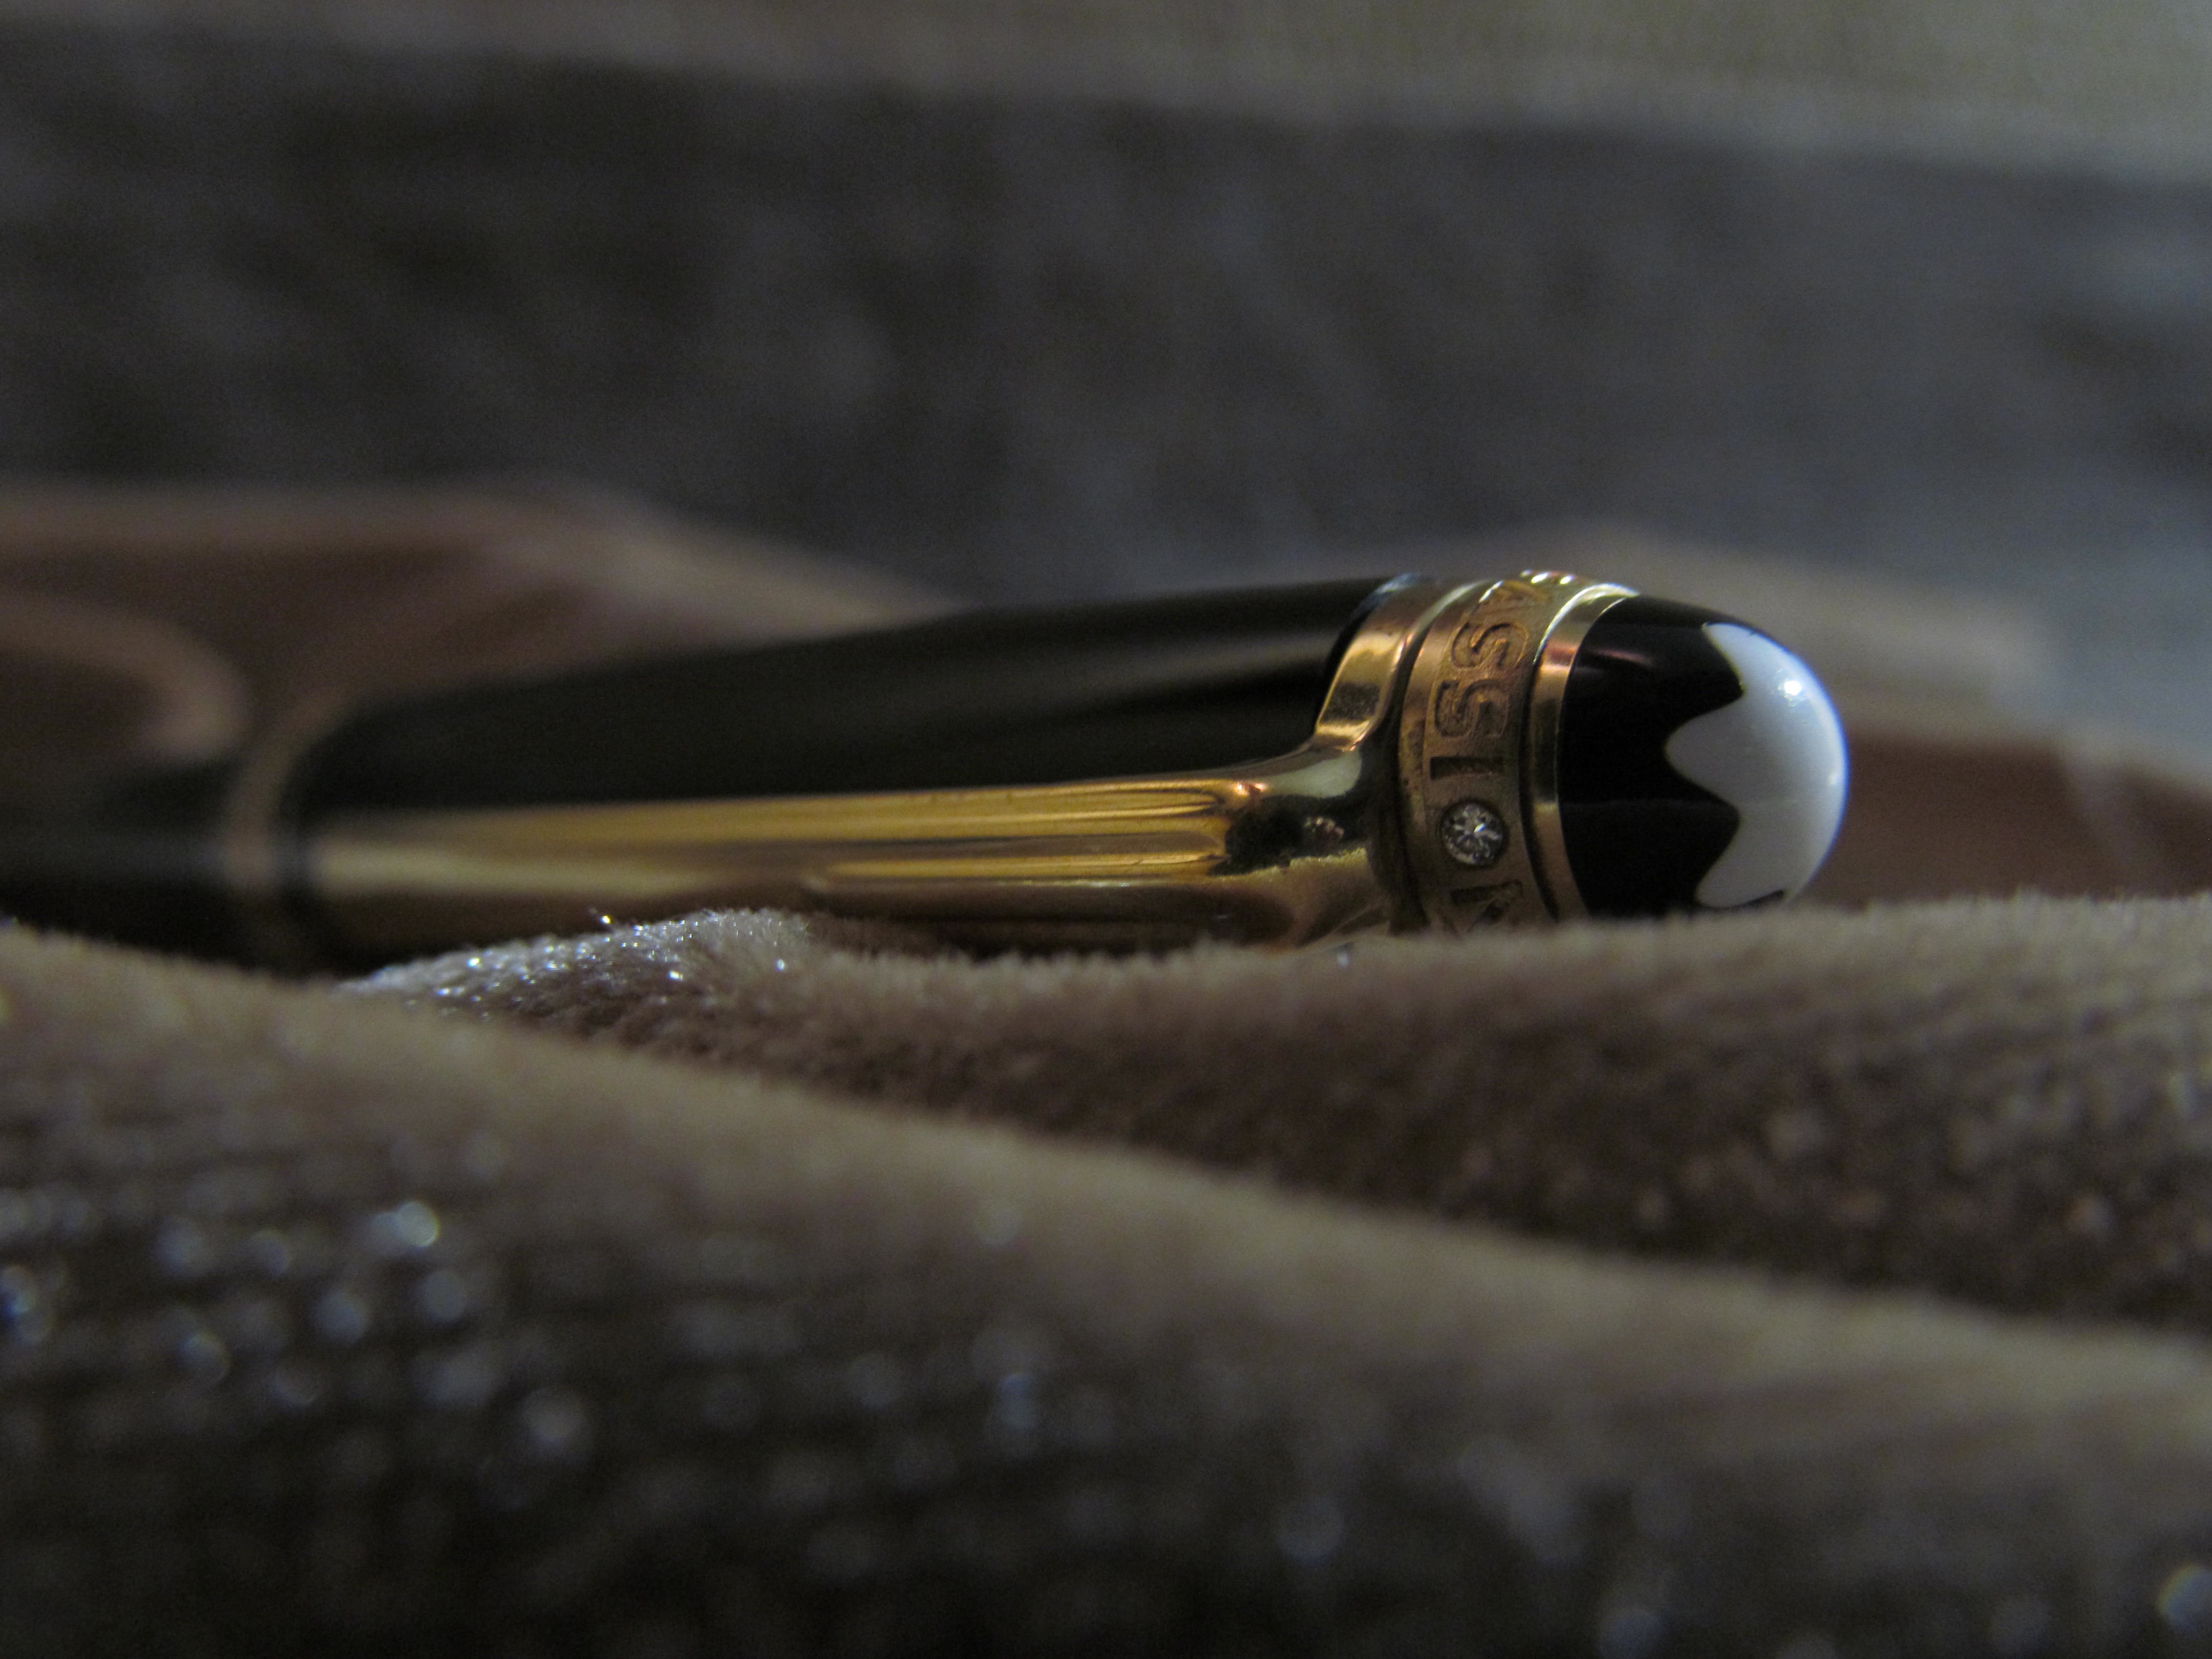
pen, close up, glasses, macro photography, firearm, gun accessory